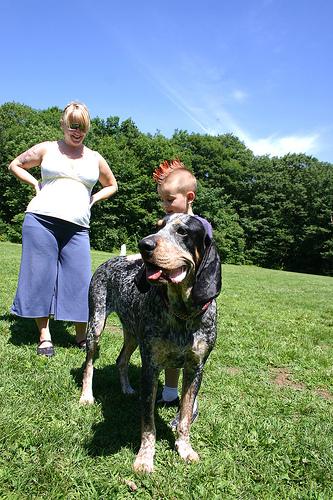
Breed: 217-n000050-bluetick